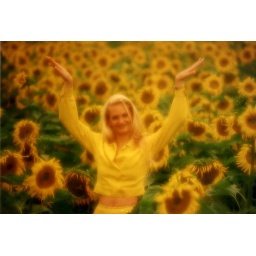
portait of an supersexy girl yellow green in a sunflower field blond beauty. laughing wonder women